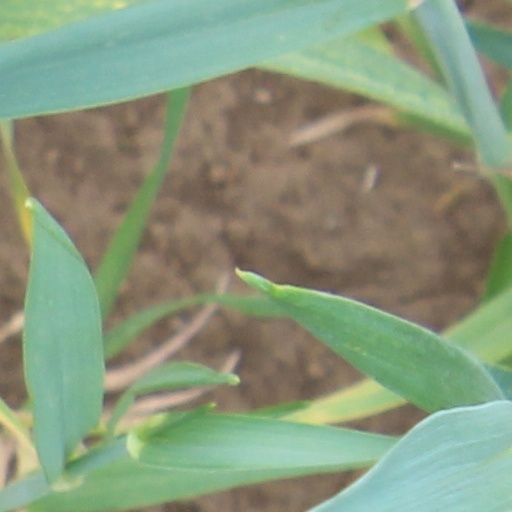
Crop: wheat